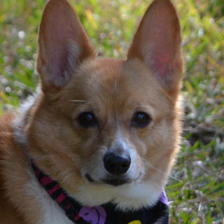
Label: animals